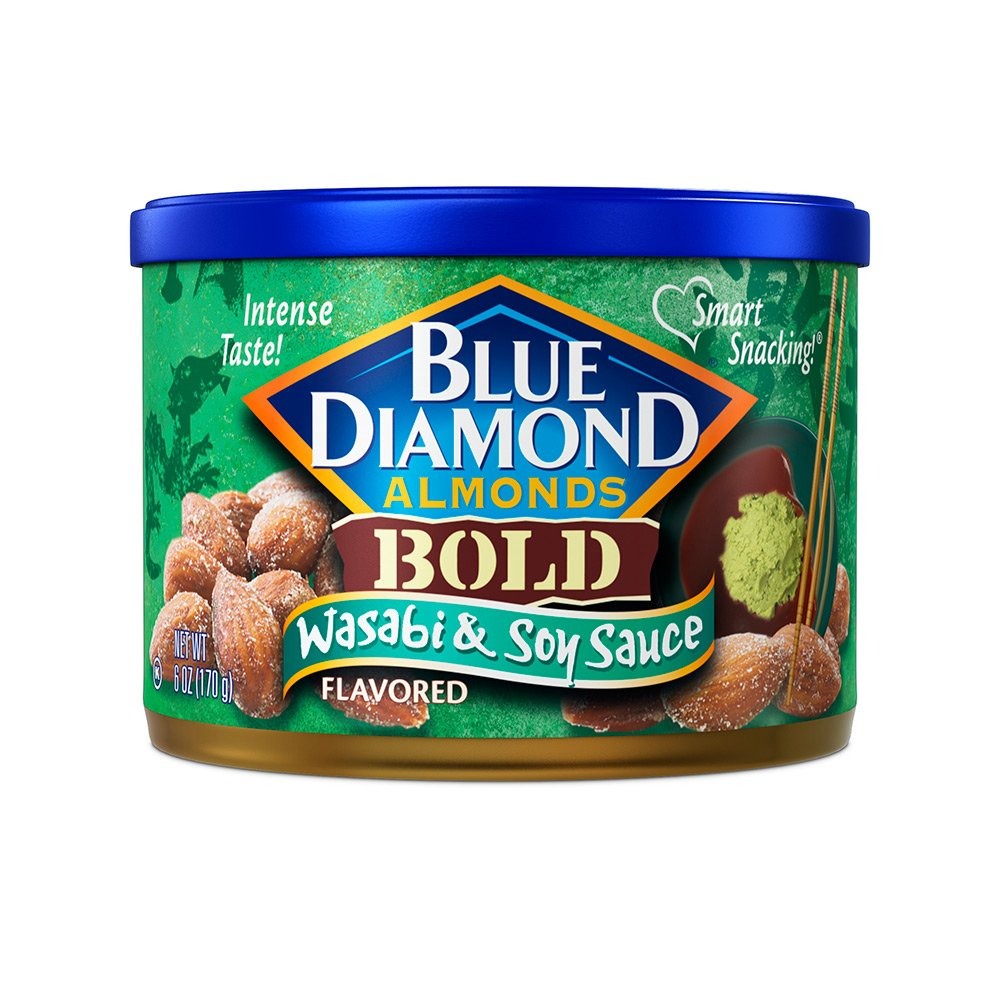
Item Name: Blue Diamond Almonds, Bold Wasabi & Soy Sauce, 6 Oz
Bullet Point 1: Contains 1 - 6 ounce tin of Blue Diamond Bold Wasabi Almonds
Bullet Point 2: Great wasabi kick with a salty, sweet finish.
Bullet Point 3: Perfect for snacking, they're also ideal for your favorite recipes.
Bullet Point 4: 3g fiber, 0g trans fat
Bullet Point 5: Cholesterol free
Value: 6.0
Unit: Ounce

Price: 3.99